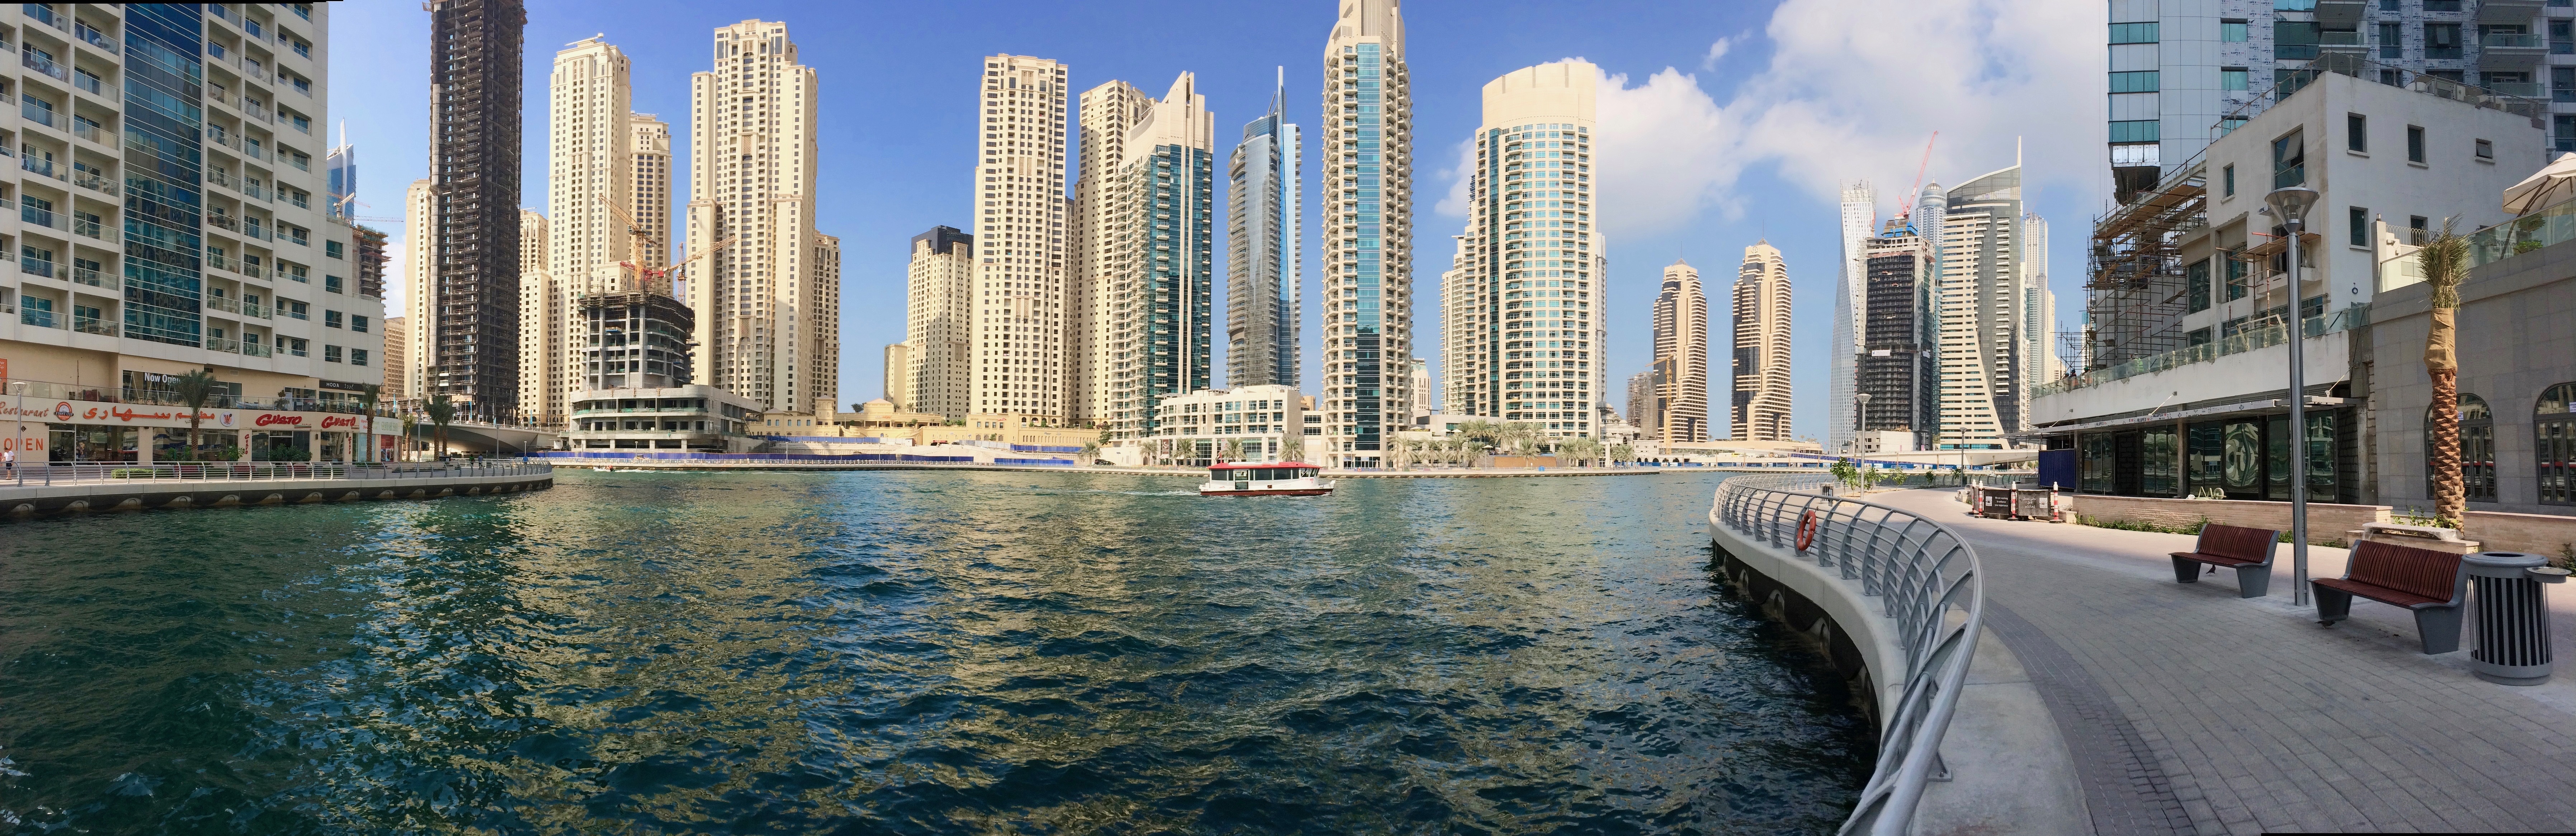
dock, skyline, city, skyscraper, cityscape, downtown, landmark, marina, tourism, waterway, tower block, metropolis, condominium, tours